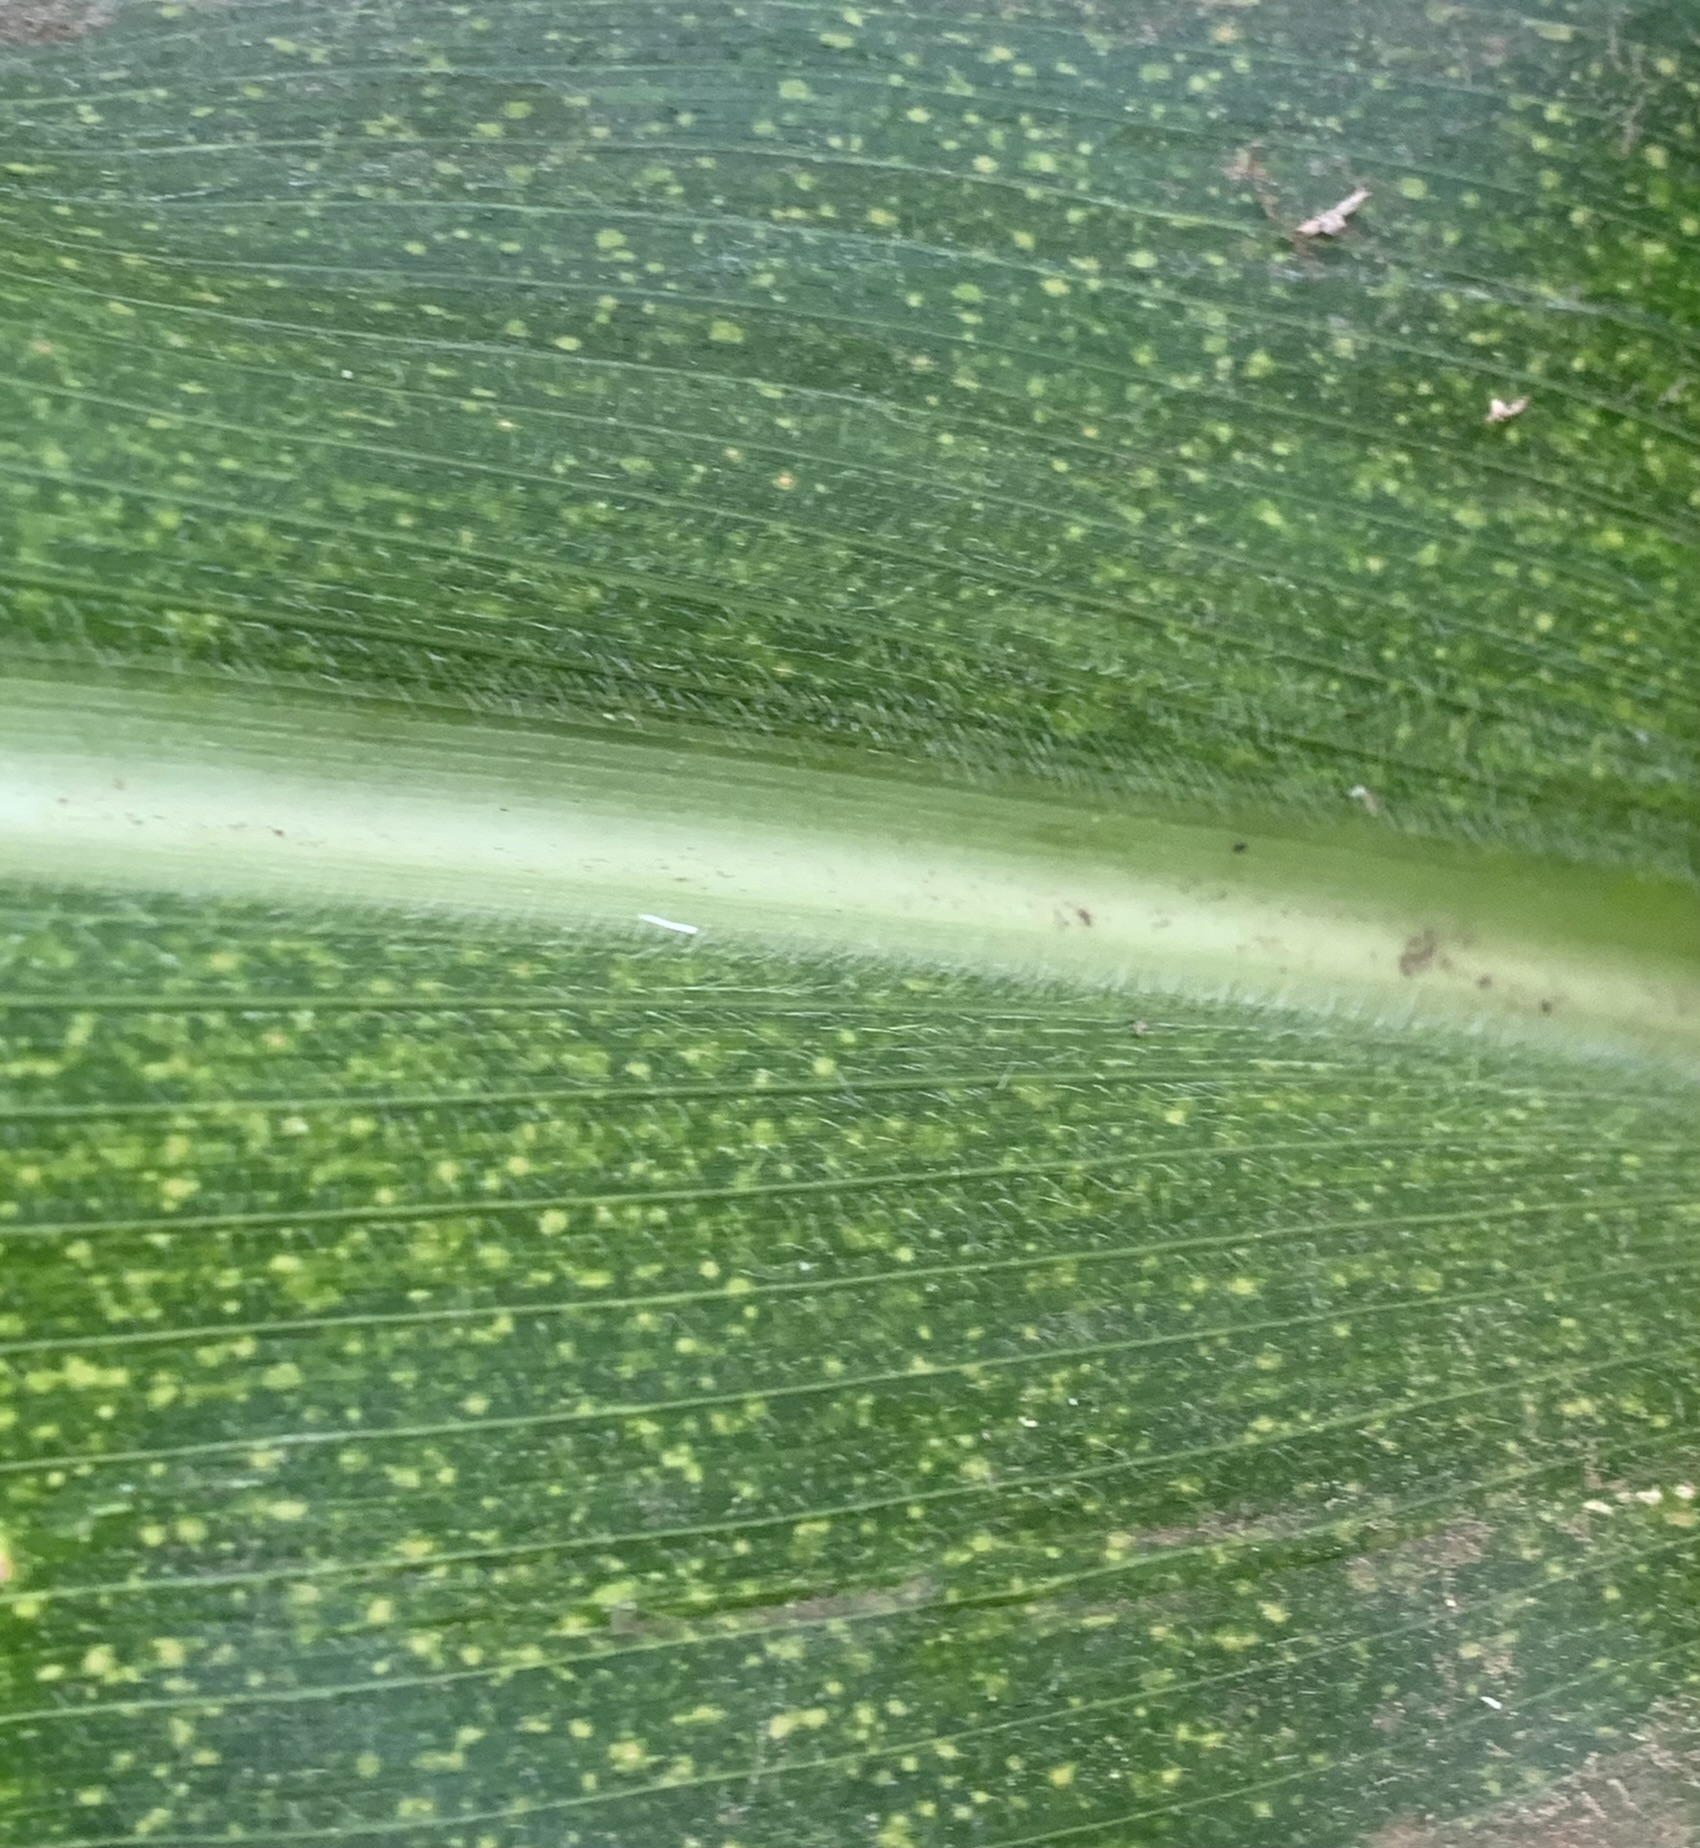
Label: MLN